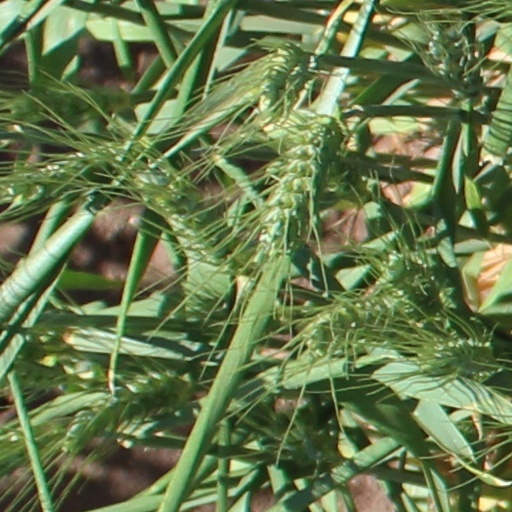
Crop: wheat